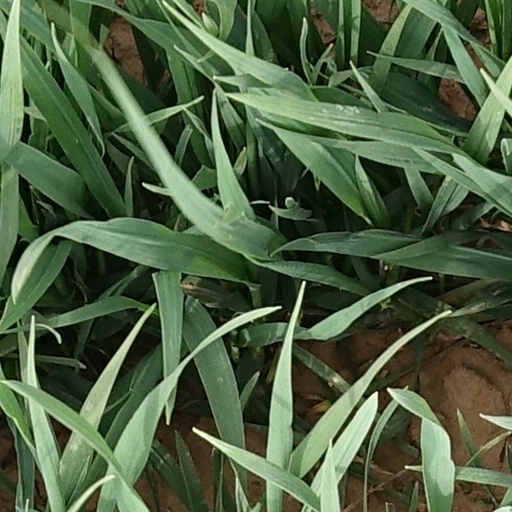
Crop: wheat